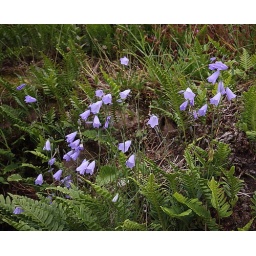
Growing in castle wall